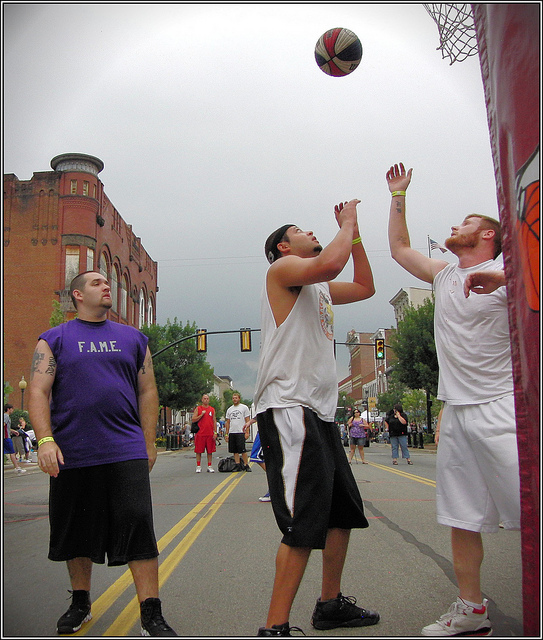
những người đàn ông đang giơ tay bắt quả bóng rổ